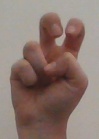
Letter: toot